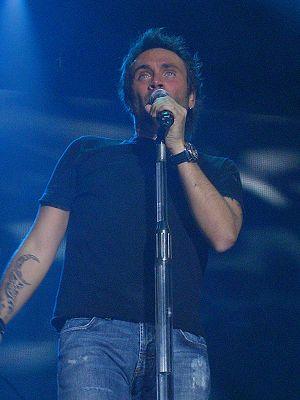
Nek de son vrai nom Filippo Neviani est un chanteur et musicien italien.